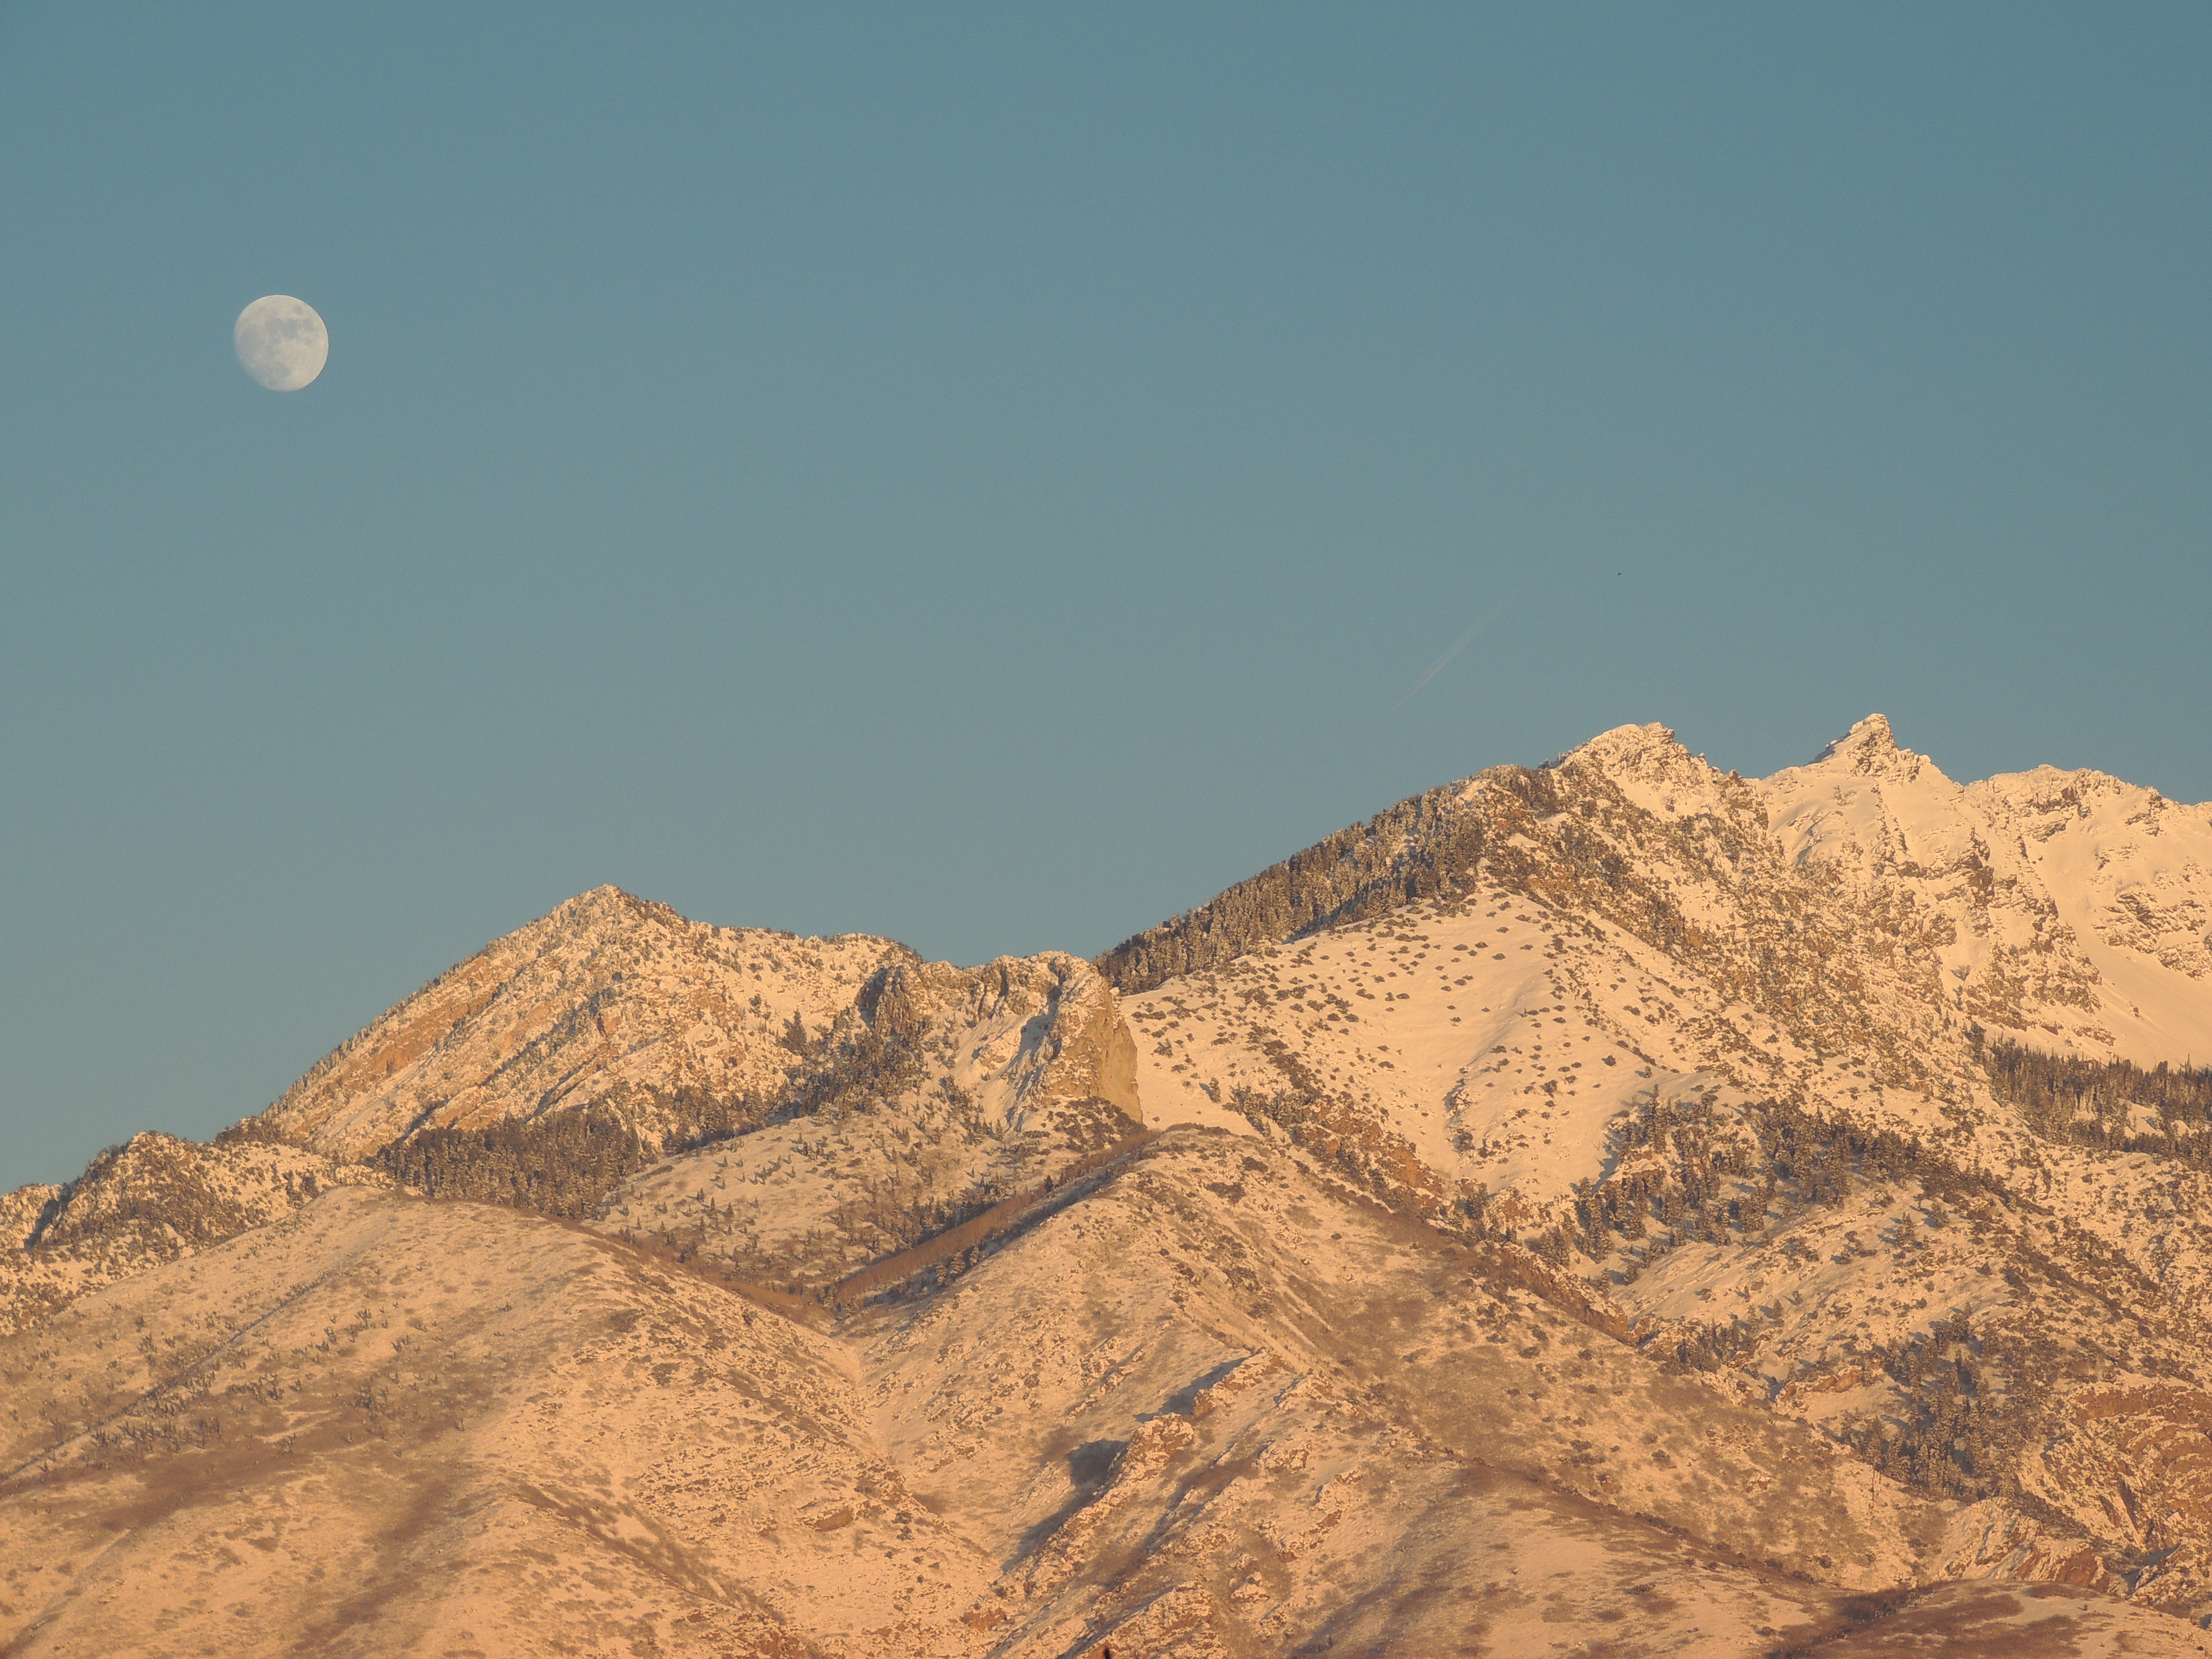
landscape, sea, sand, rock, mountain, snow, cold, winter, sky, hill, desert, peak, valley, mountain range, scenic, scenery, summit, snow mountain, geology, mountains, plateau, moonrise, wadi, landform, natural environment, mountainous landforms